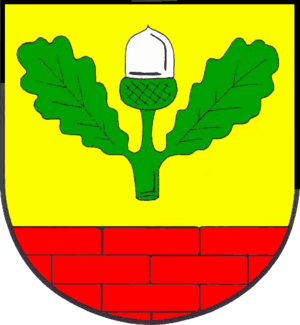
Osterby est une commune de l'arrondissement de Schleswig-Flensbourg, Land de Schleswig-Holstein.